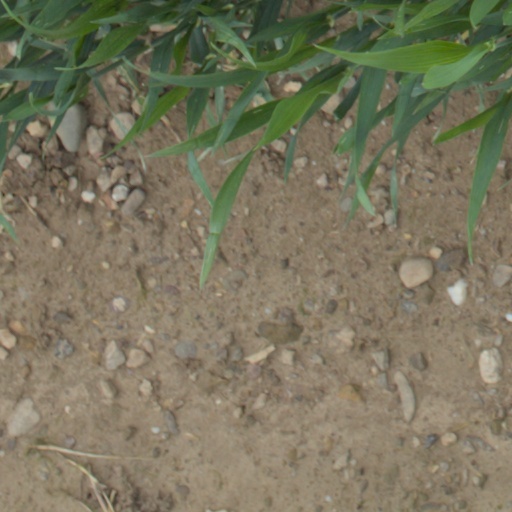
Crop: wheat